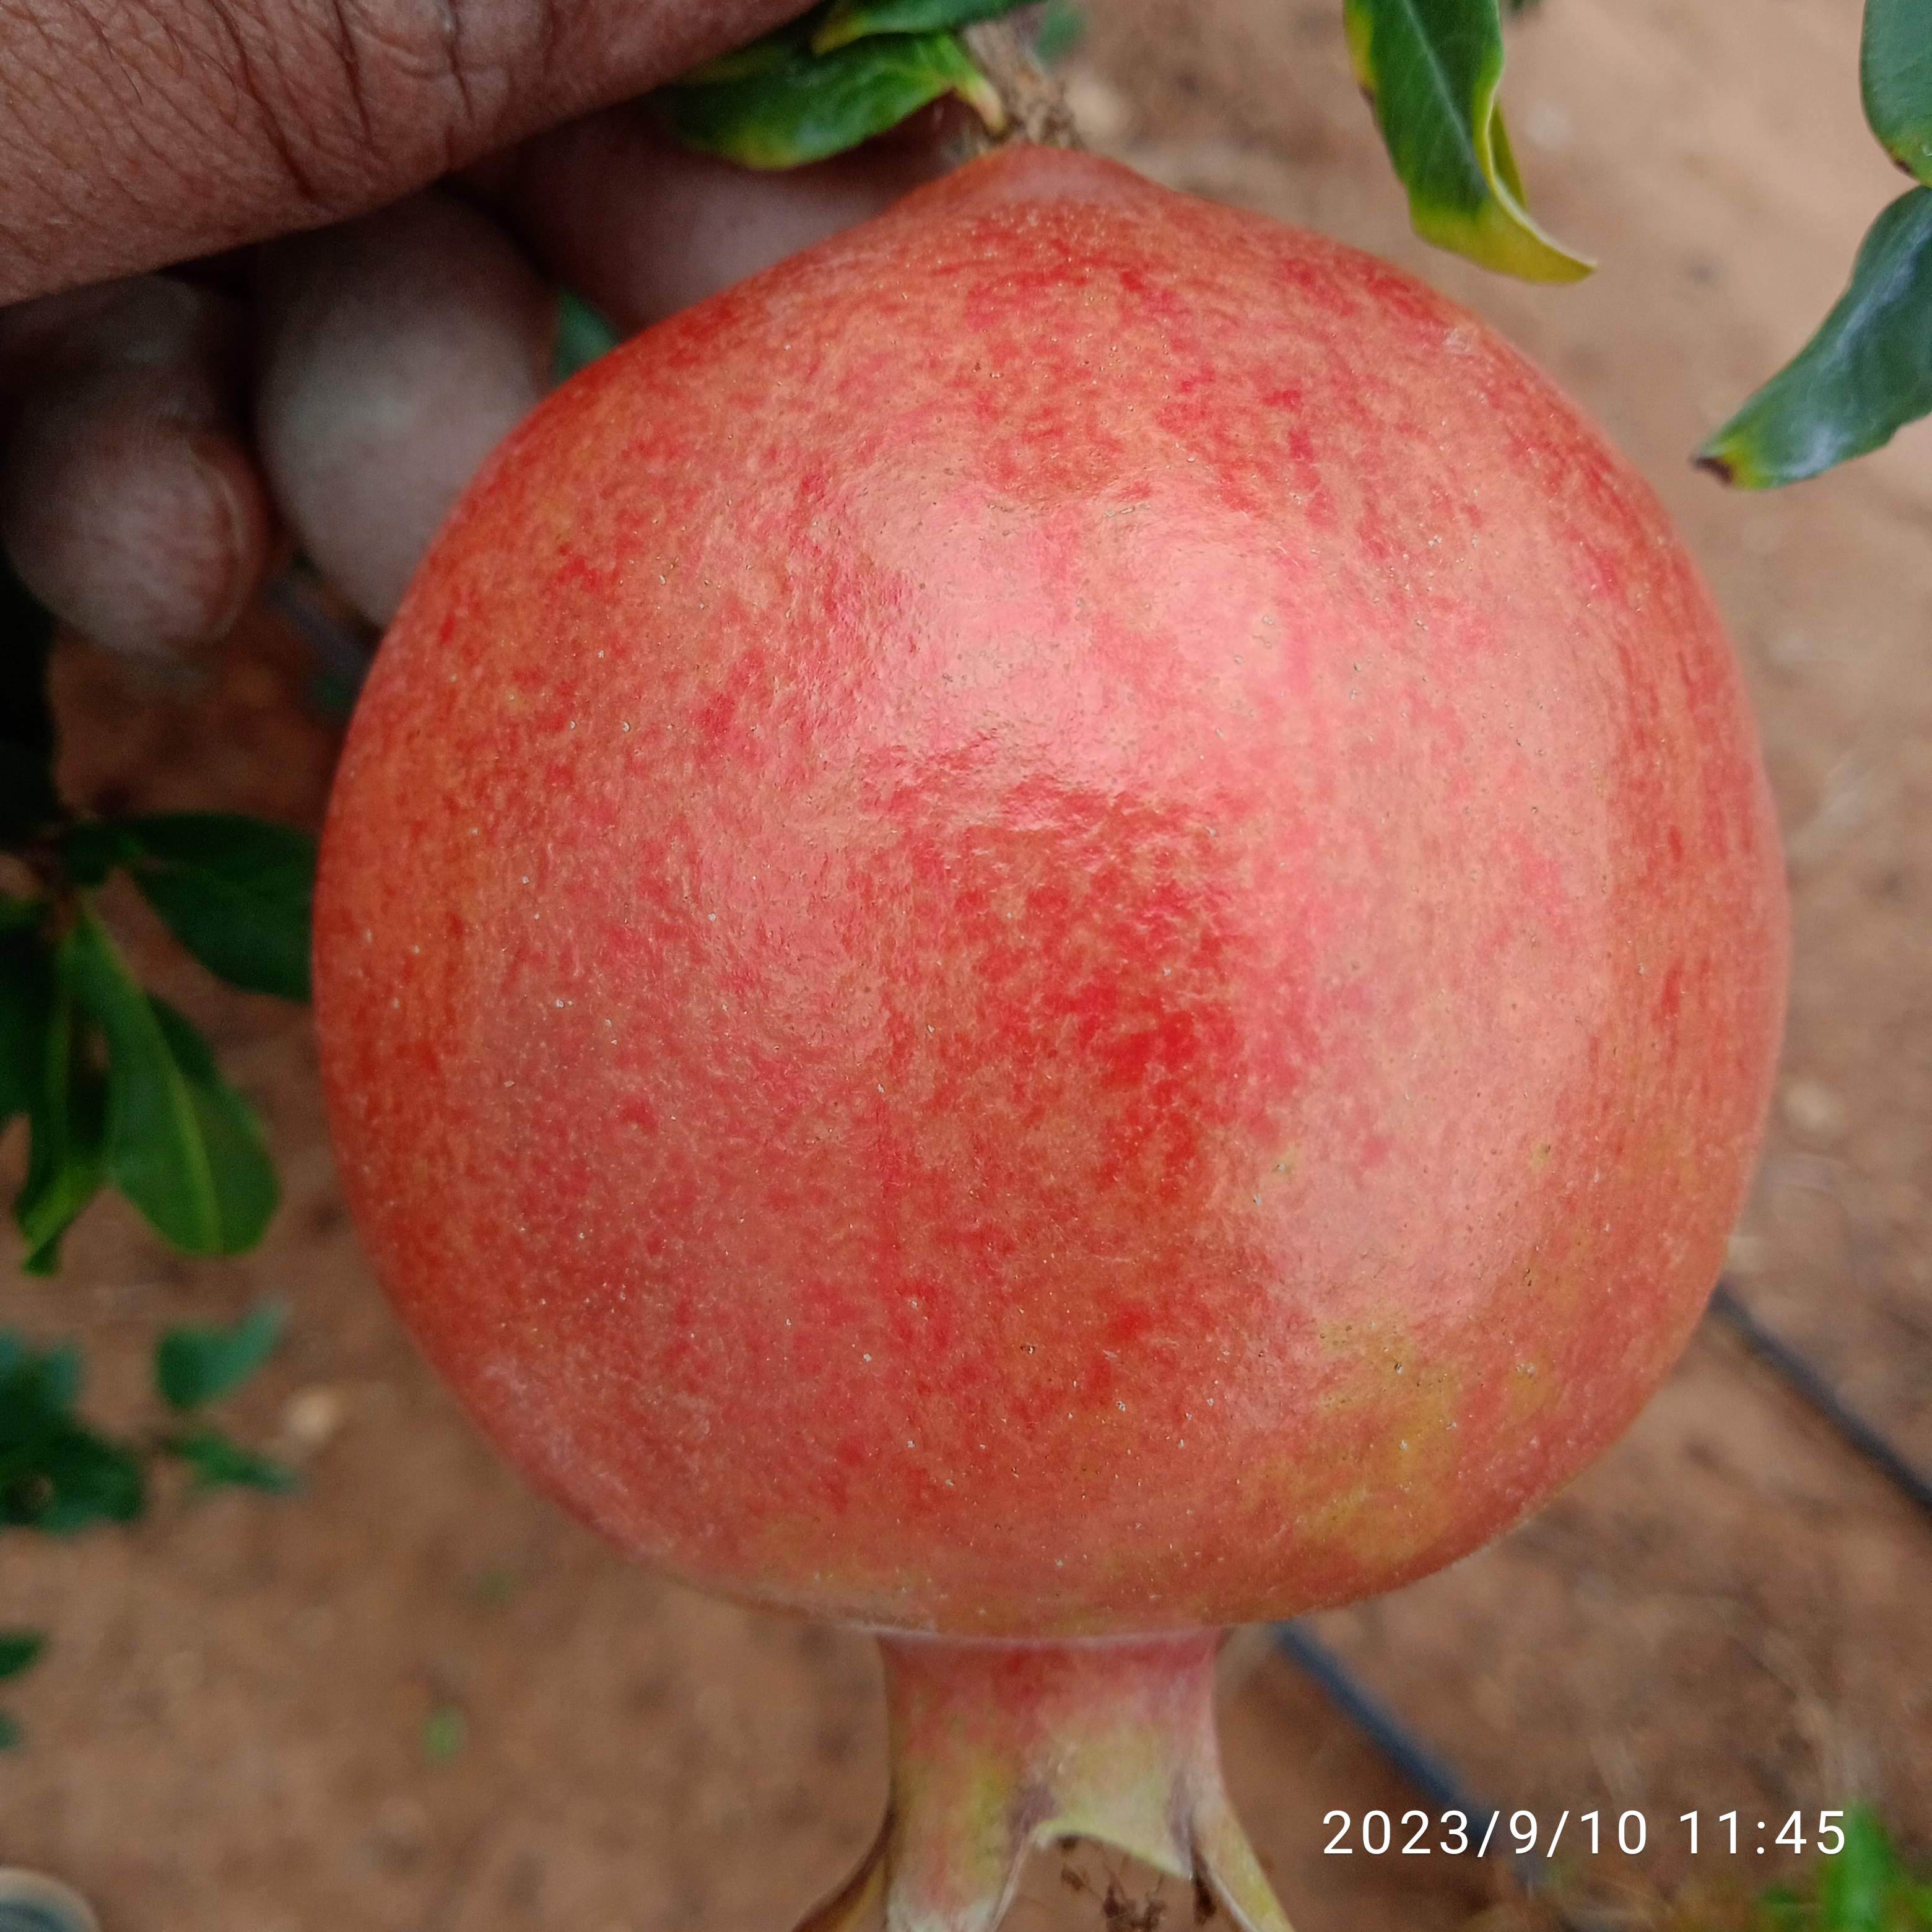
Label: Healthy